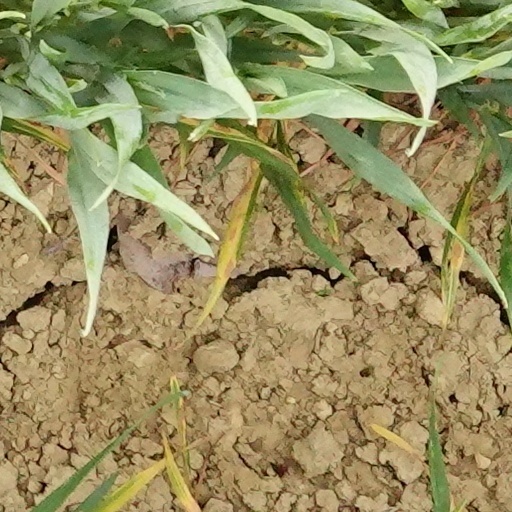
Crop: wheat